New York's 17th congressional district

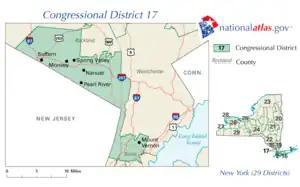
The district from 2003 to 2013

Various New York districts have been numbered "17" over the years, including areas in New York City and various parts of upstate New York. From 2003-2013, the 17th district encompassed portions of the Bronx, Westchester County, and Rockland County. It included the neighborhoods of Norwood, Riverdale, Wakefield, Williamsbridge, and Woodlawn in the Bronx; the city of Mount Vernon and parts of Yonkers in Westchester; and Monsey, Nanuet, Pearl River, Orangetown, Sparkill, Spring Valley, Haverstraw, and Suffern in Rockland County.